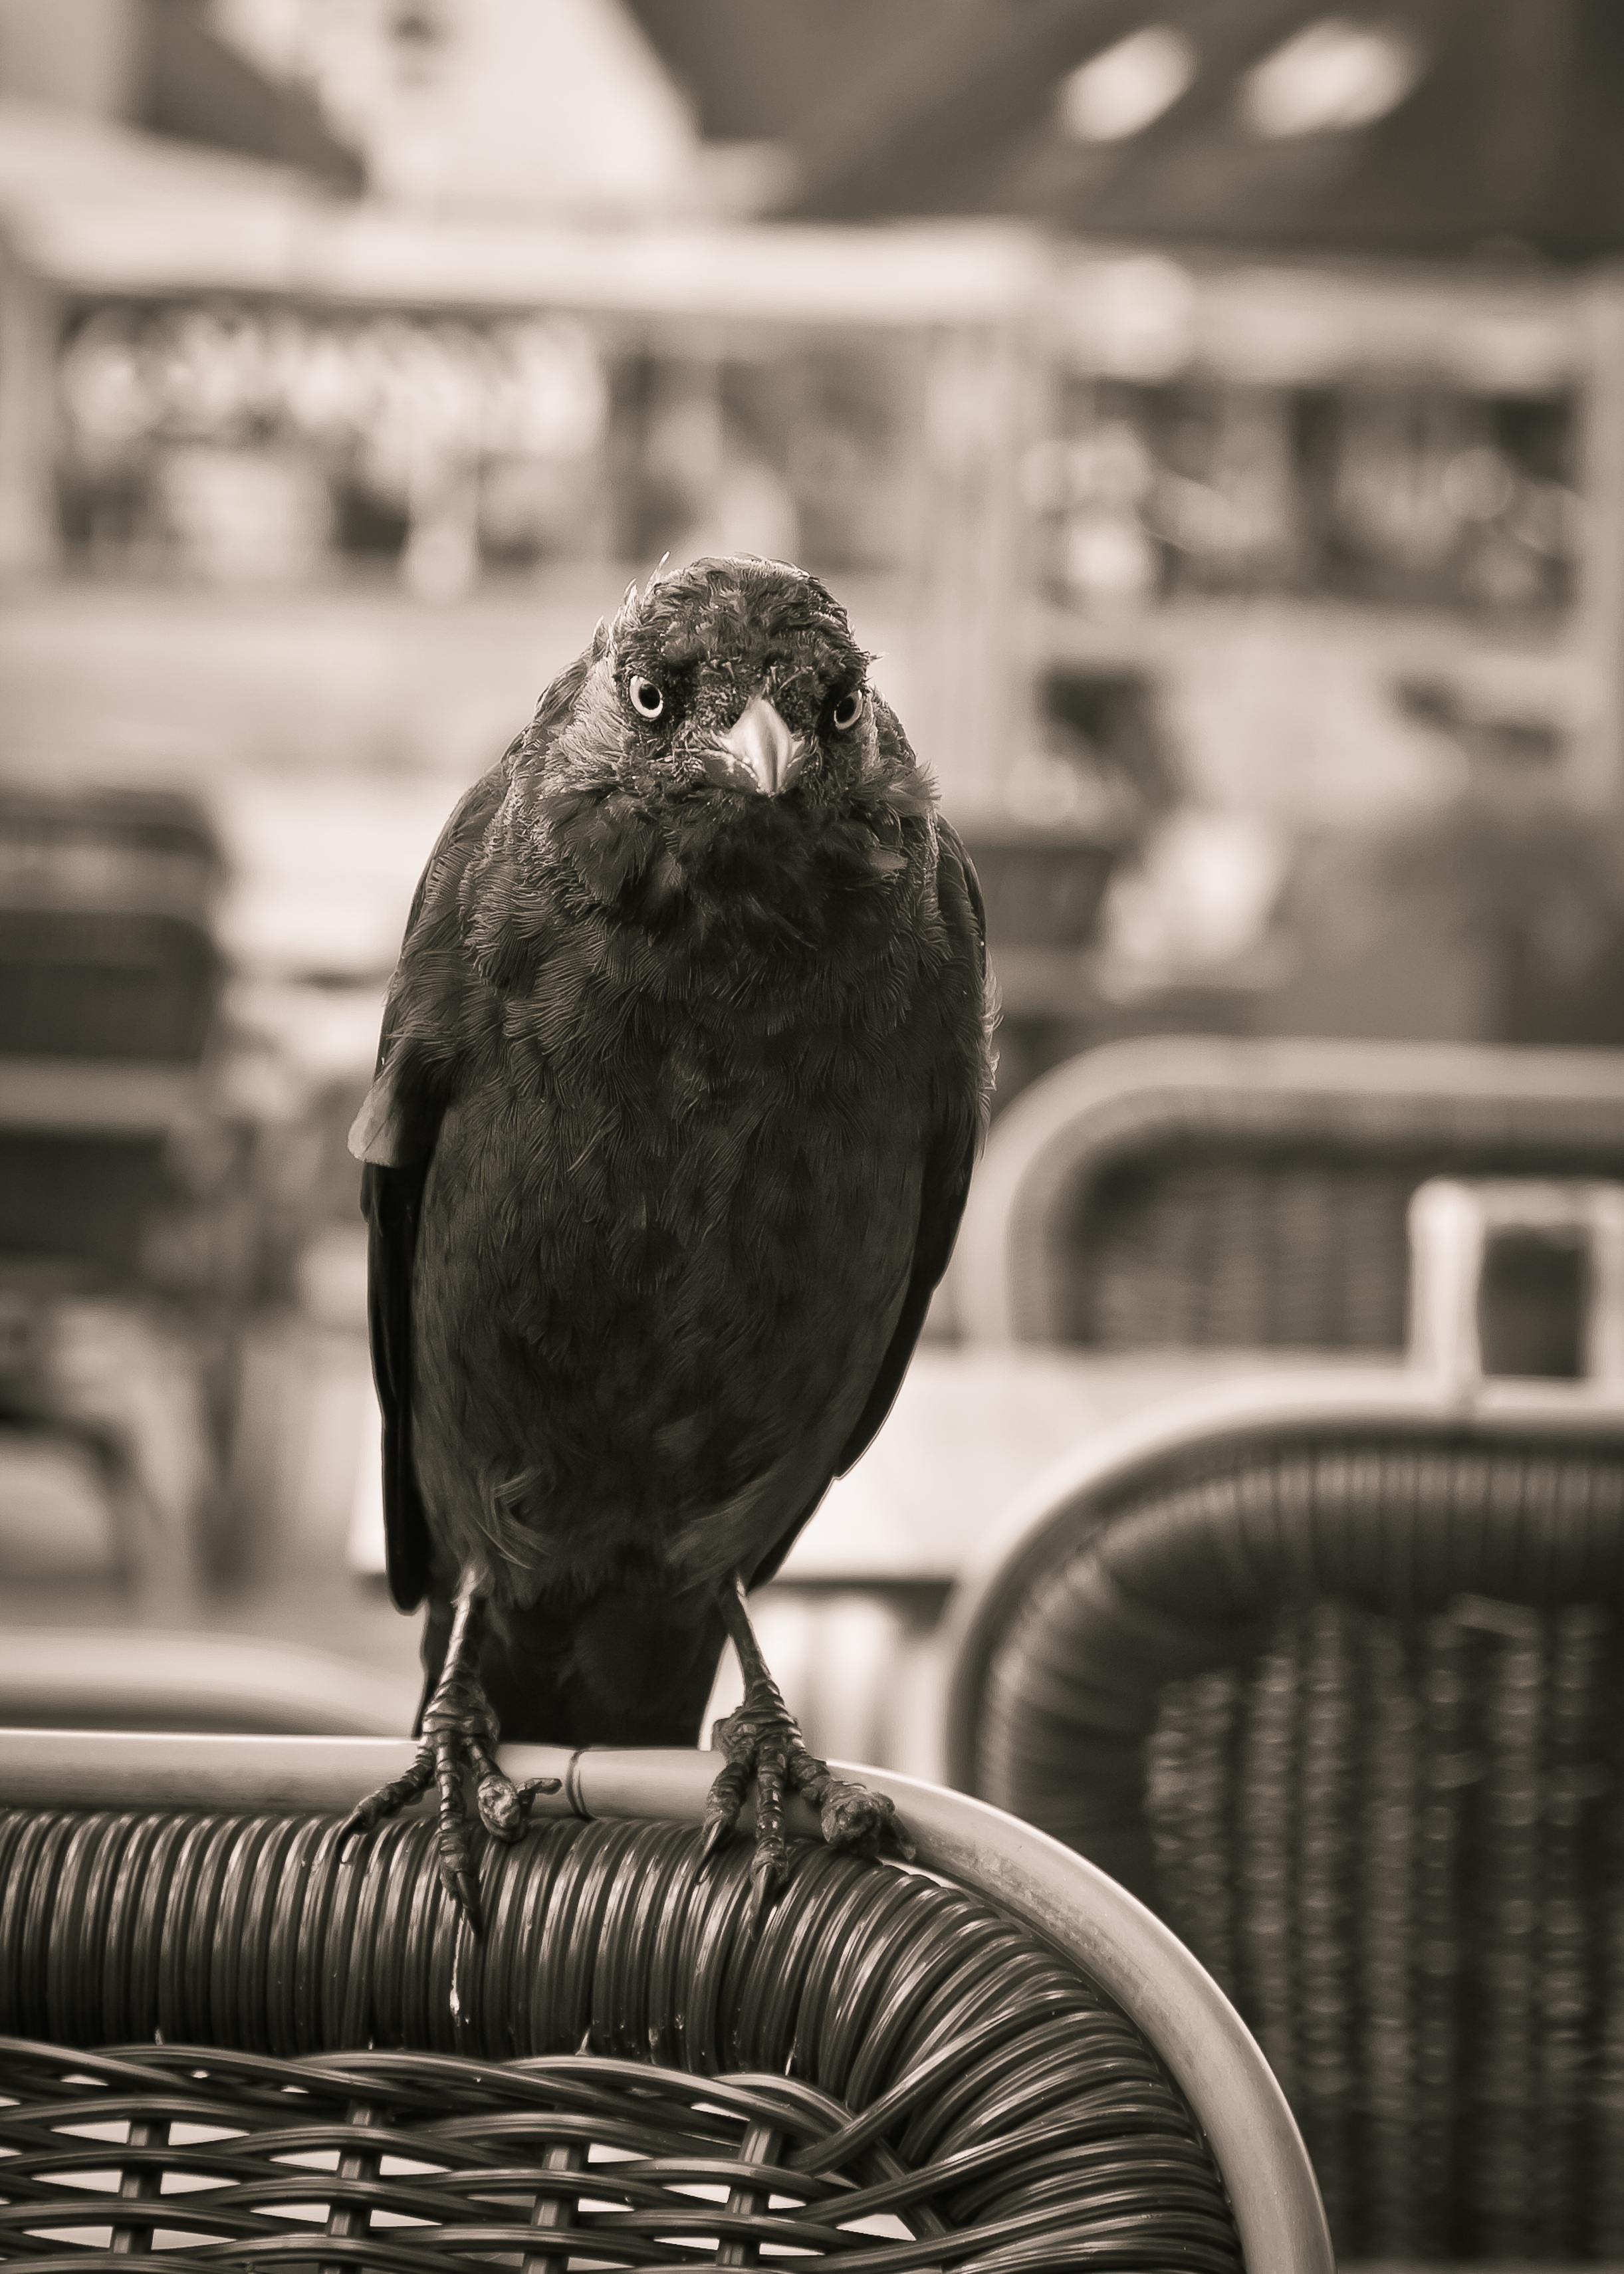
bird, black and white, lake, beak, black, monochrome, fauna, crow, bw, birds, holland, vertebrate, sw, corvidae, jackdaw, corvus monedula, monochrome photography, perching bird